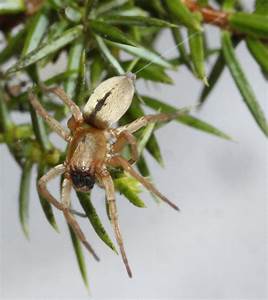
Label: spider